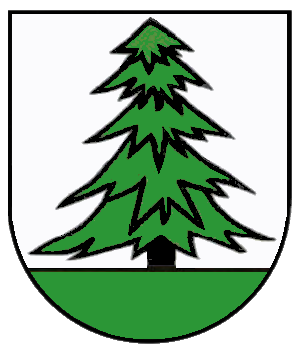
Lichtentanne est une commune de Saxe, située dans l'arrondissement de Zwickau, dans le district de Chemnitz. Sa population était de 6 921 habitants au 31 décembre 2008.